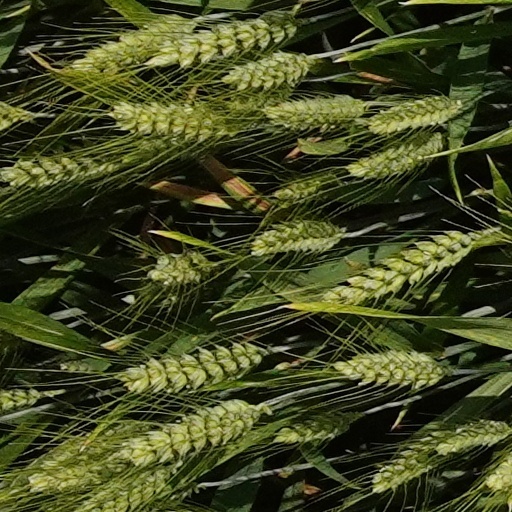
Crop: wheat